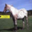
Label: horse